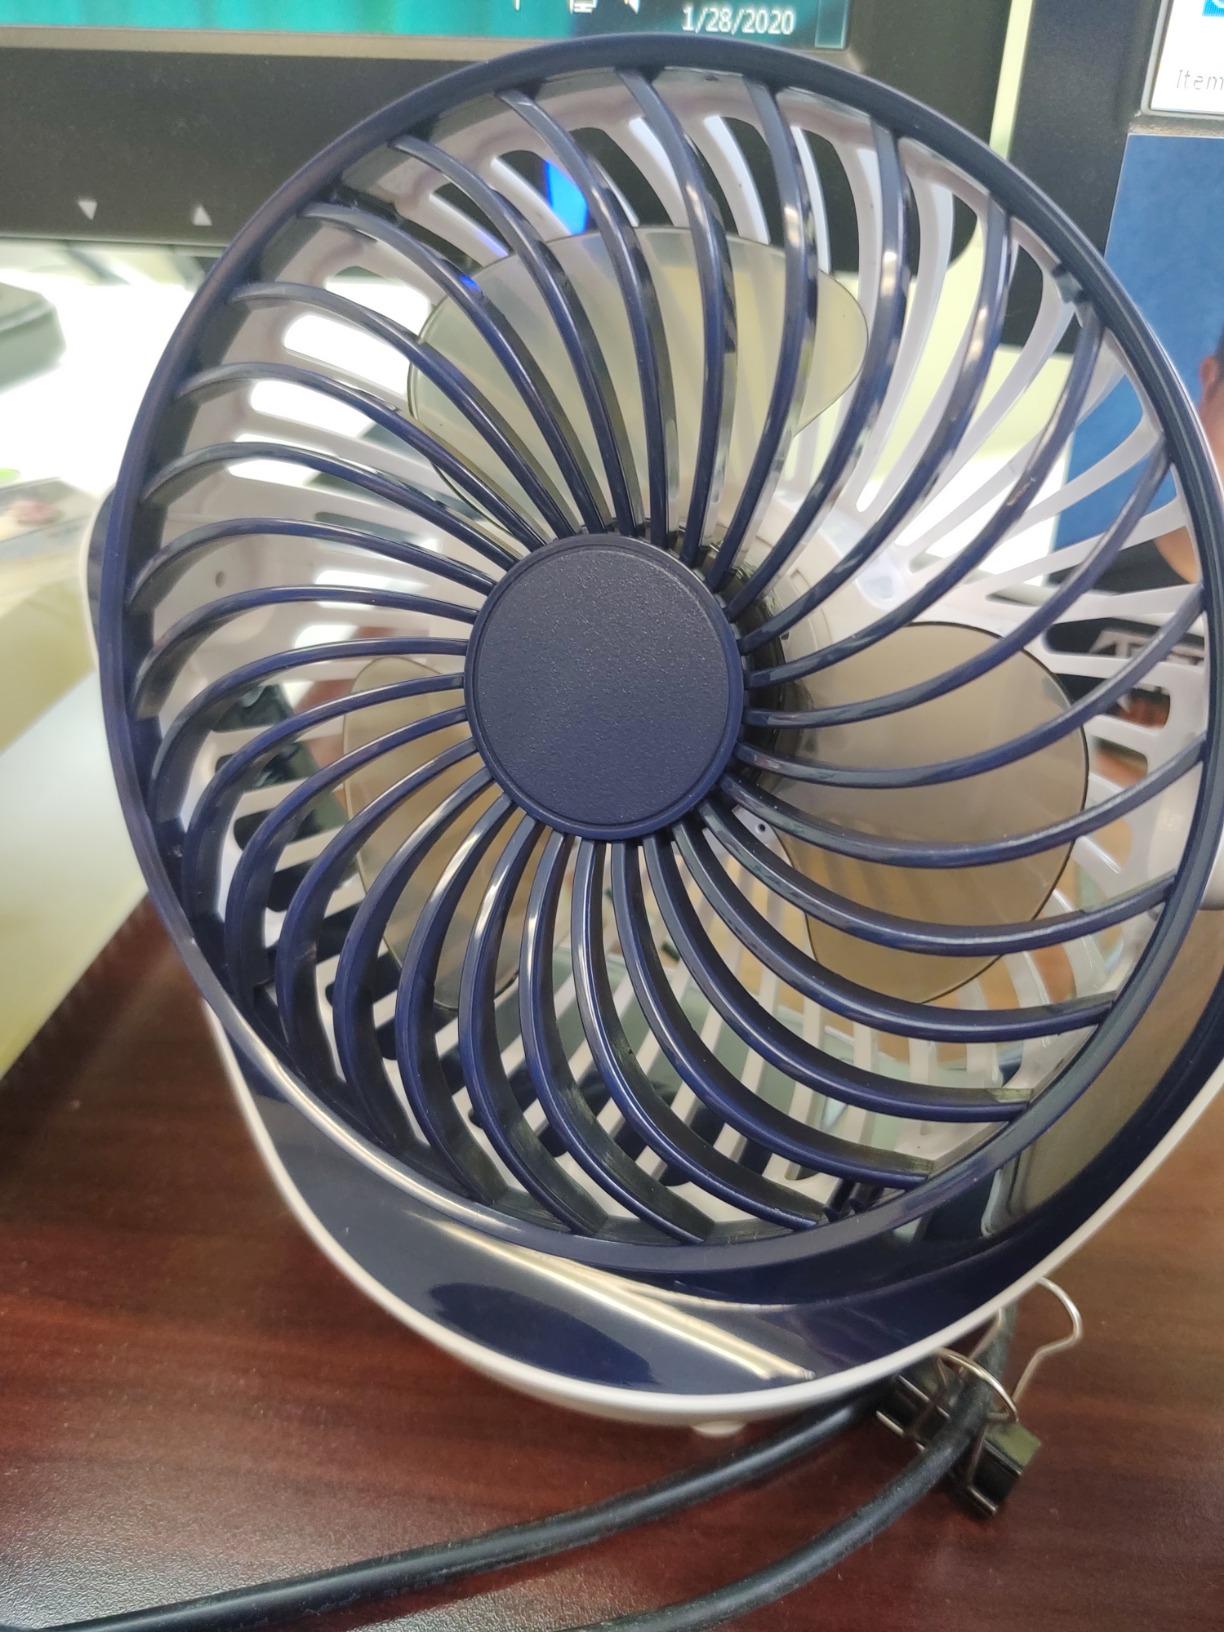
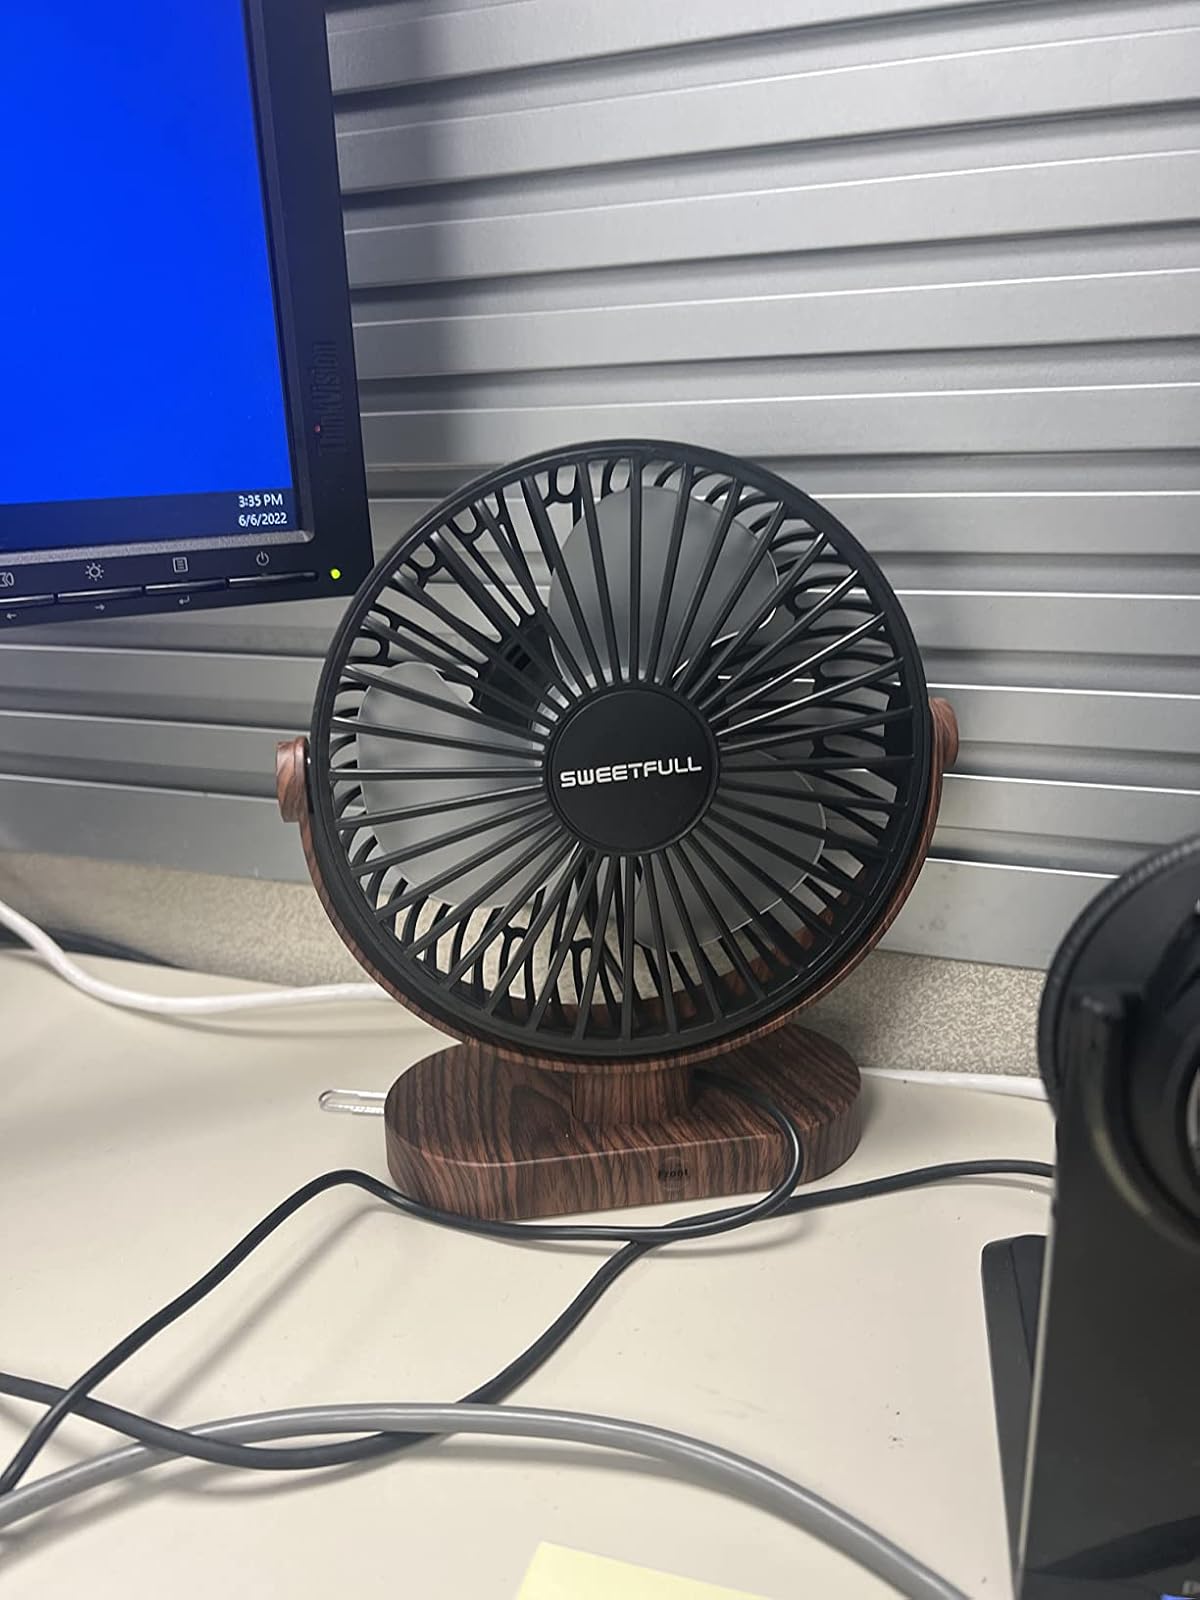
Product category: fan
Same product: no